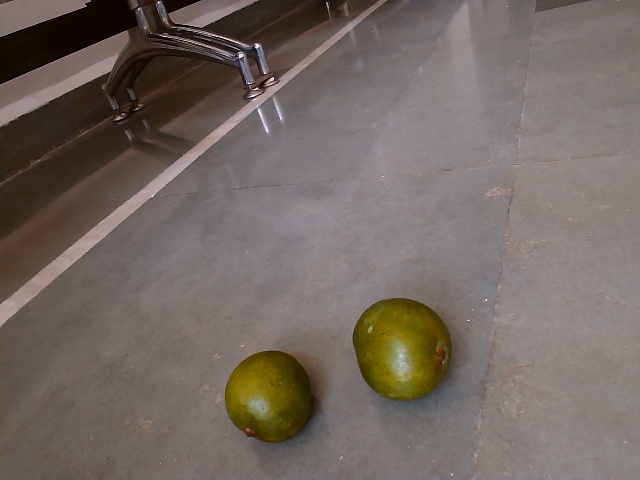
Label: Raw_Mango